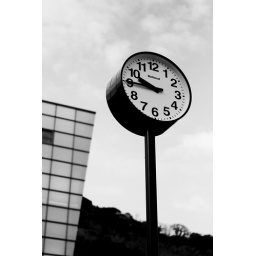
A clock in front of the Awa Odori building in Tokushima.